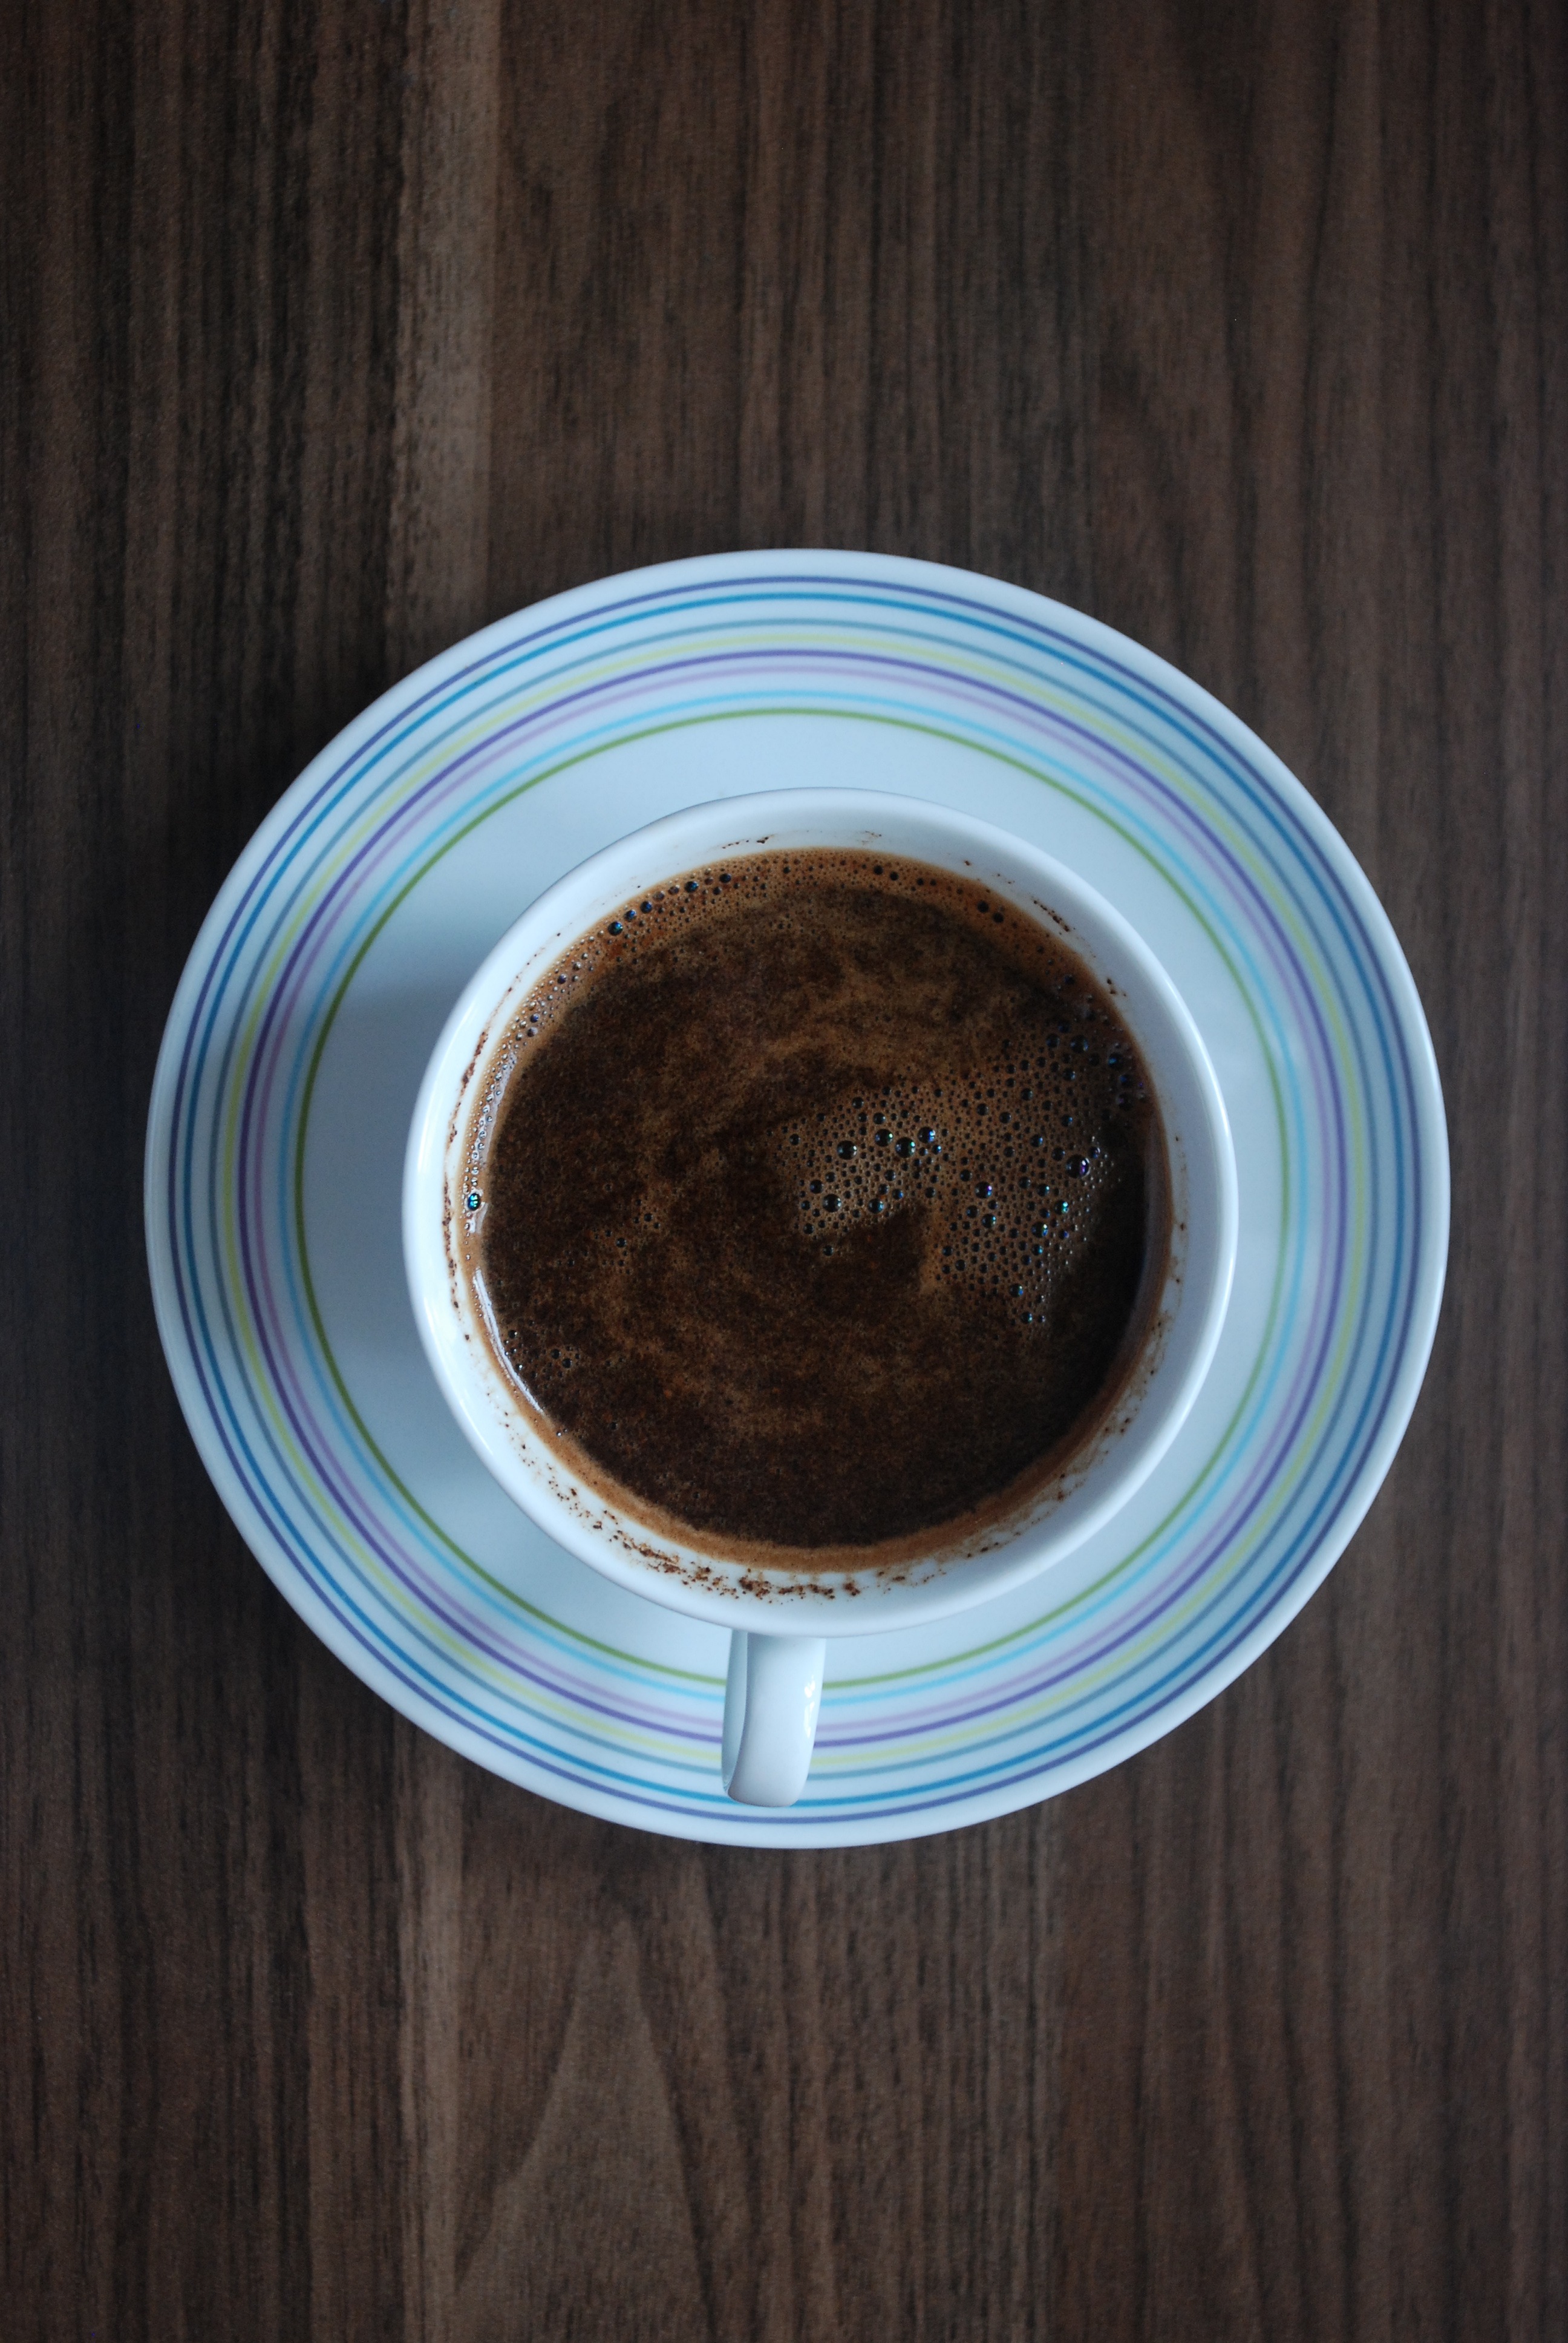
cafe, coffee, wood, glass, green, color, office, blue, mug, material, circle, teacup, art, relaxation, eye, break, organ, shape, work desk, the drink, office supplies, layout, coffee sypana